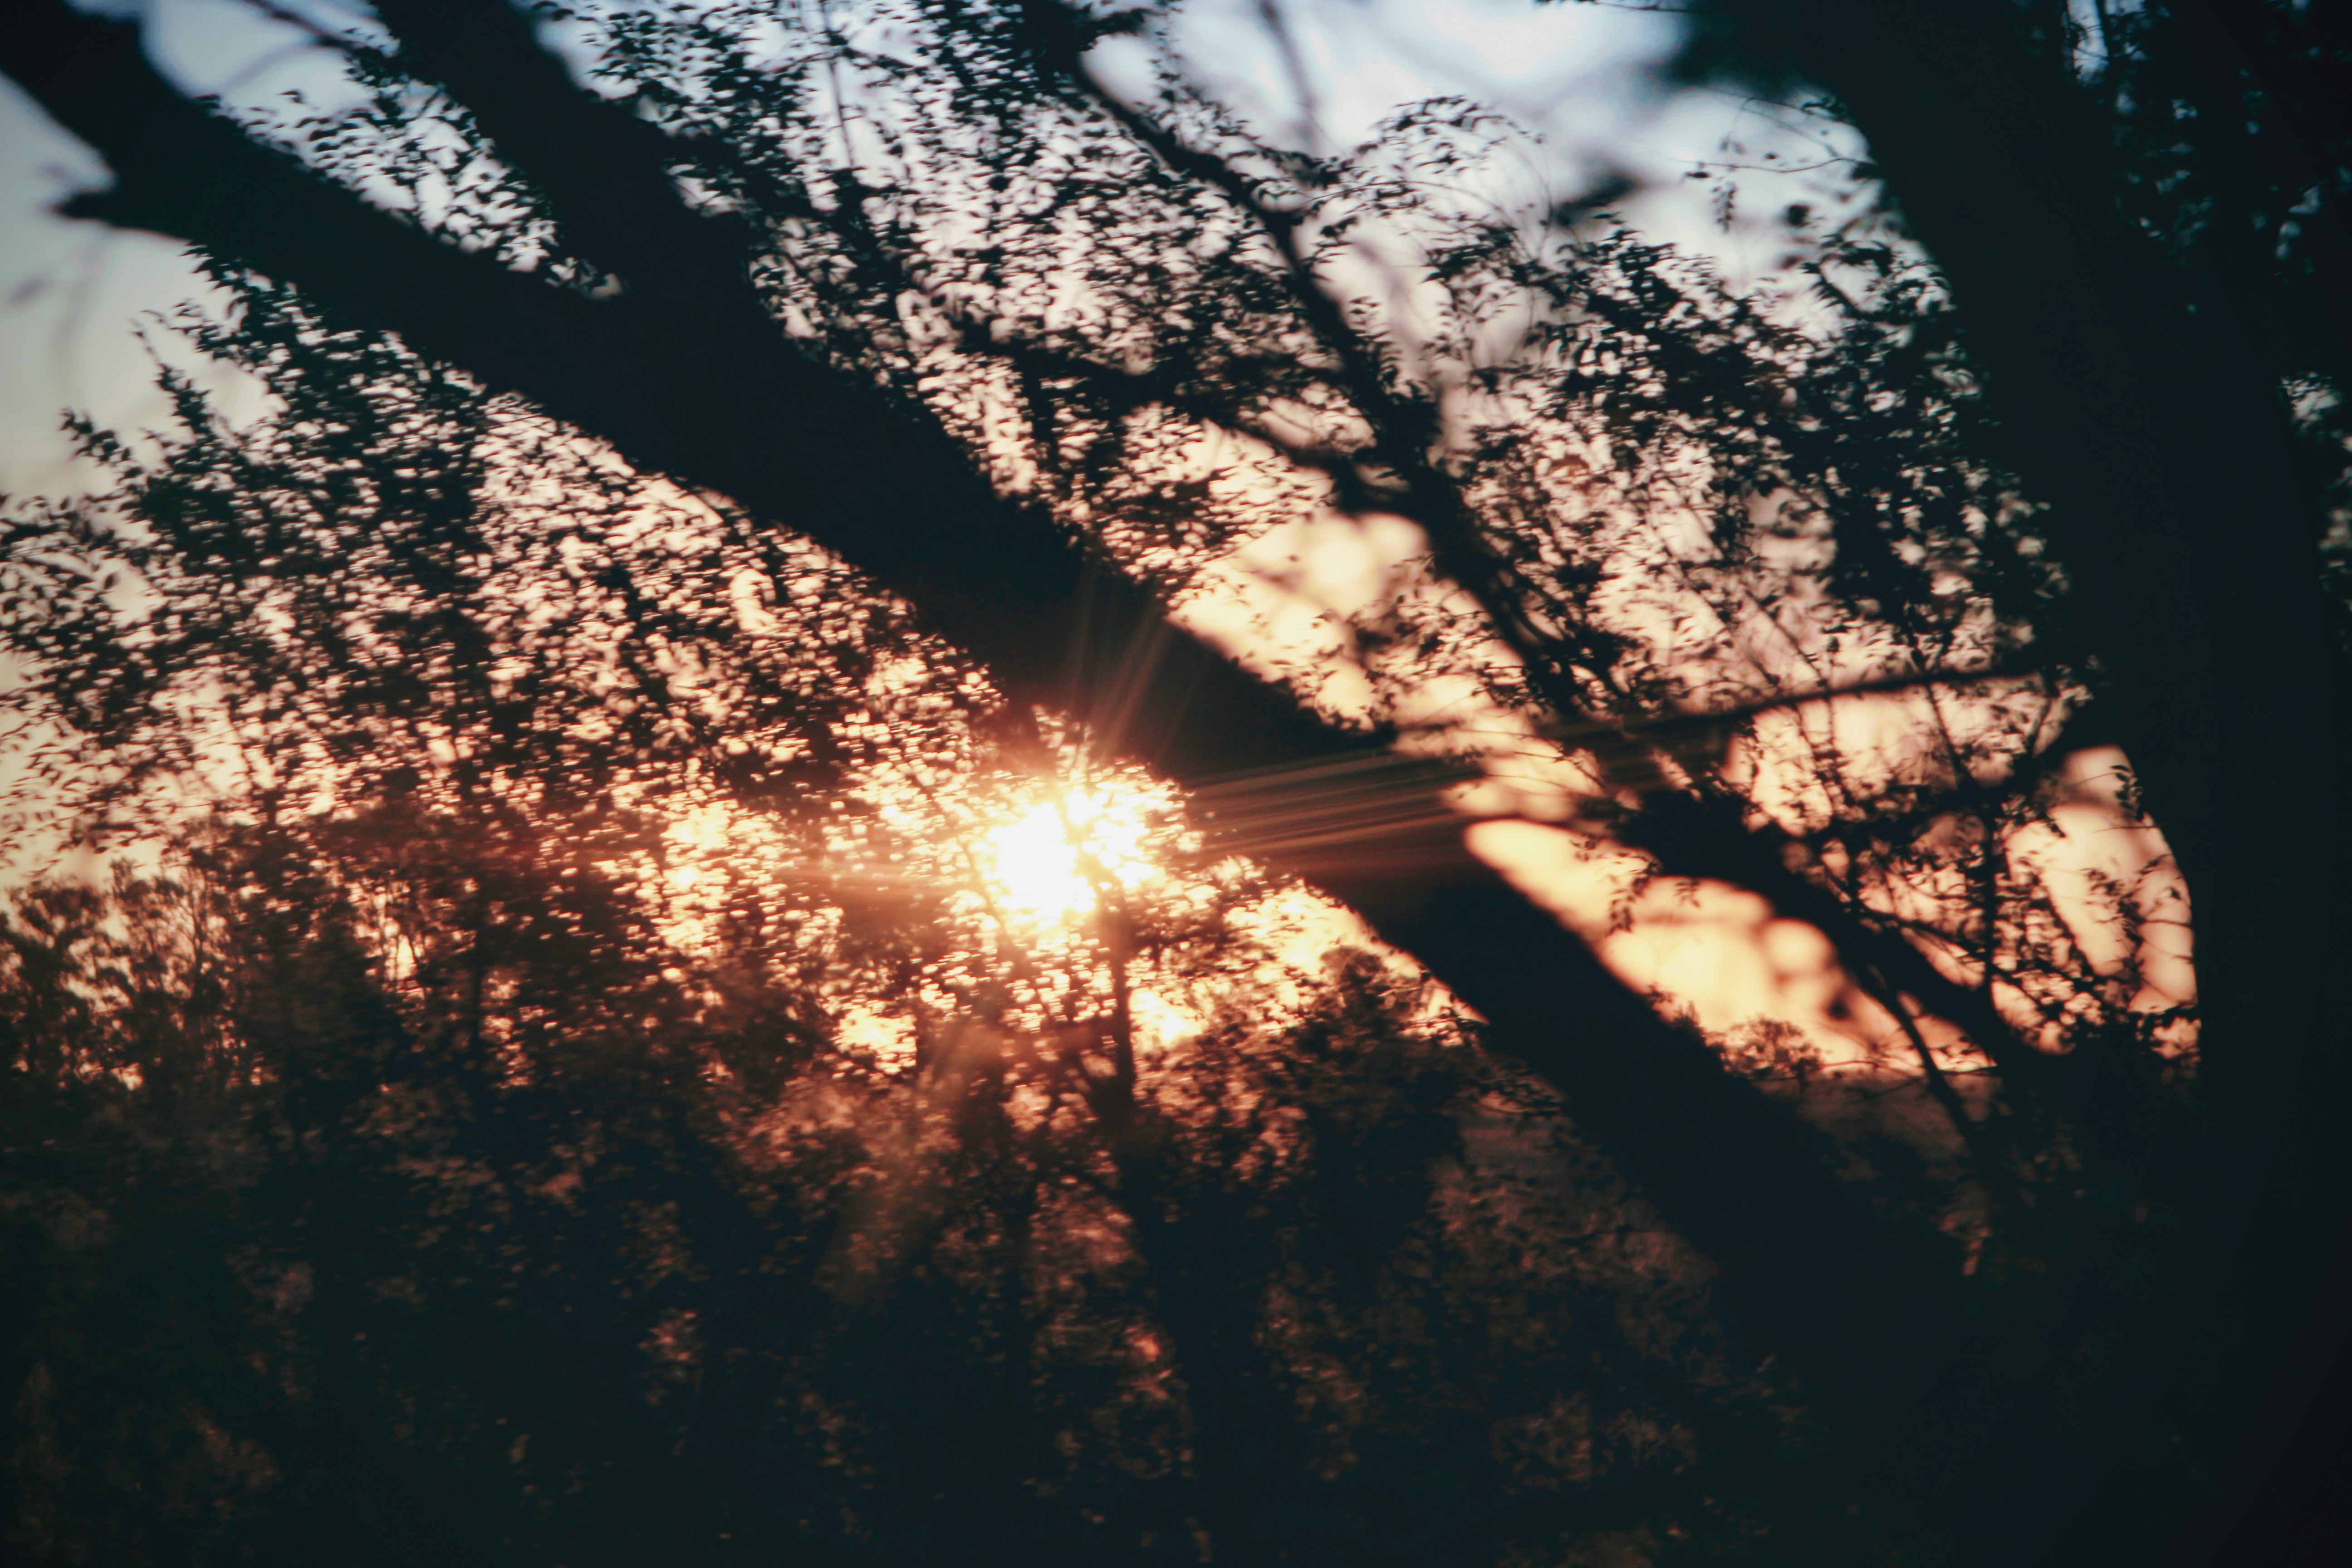
tree, sun, sunset, sky, cloud, light, water, sunlight, natural environment, night, beauty, atmosphere, morning, branch, leaf, evening, meteorological phenomenon, reflection, plant, photography, space, mountain, landscape, winter, darkness, sunrise, heat, world, metal, flower